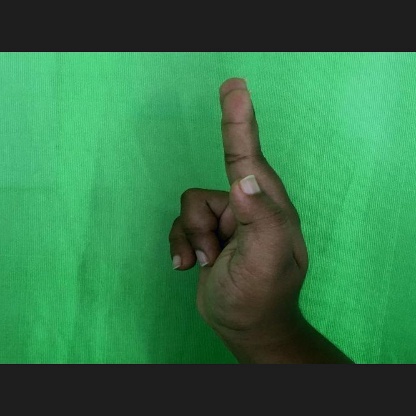
Mudra: Ardhapathaka